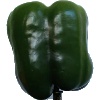
Label: green_pepper